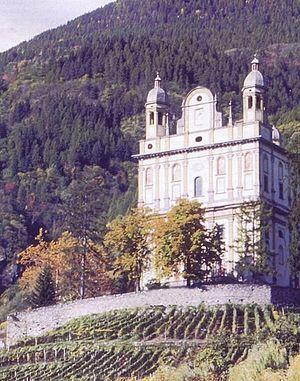
Tresivio est une commune de la province de Sondrio dans la région Lombardie en Italie.